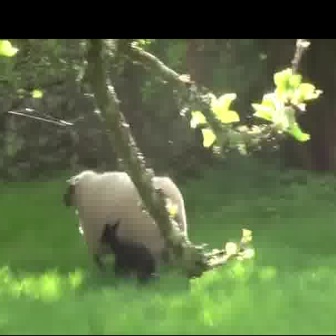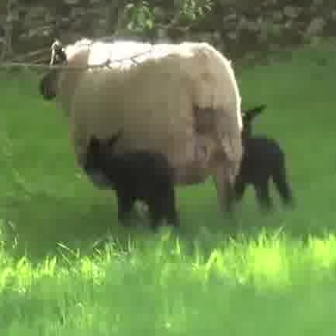
  Please identify the target specified by the bounding box [58,167,185,295] in the first image and locate it in the second image. Return the coordinates in [x_min,y_min,x_max,y_max] format.
Answer: [36,34,243,241]